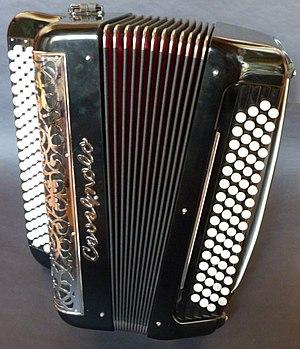
harmoneon 1985
L'harmonéon est un instrument de musique inventé en 1948, le brevet ne sera déposé qu'en 1952 par Pierre Monichon.Il est enseigné dans les conservatoires depuis 1974.